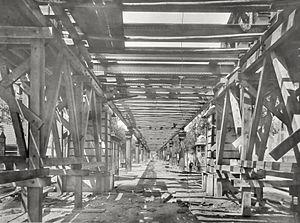
Construction du métro aérien à Paris (1905) auteur inconnu (Momart NYC)
Le métro de Paris est l'un des systèmes de transport en commun desservant la ville de Paris et son agglomération. Exploité par la Régie autonome des transports parisiens, il comporte seize lignes, essentiellement souterraines, totalisant près de 220 kilomètres. Devenu l'un des symboles de Paris, il se caractérise par la densité de son réseau au cœur de la ville et par son style architectural homogène influencé par l'Art nouveau.